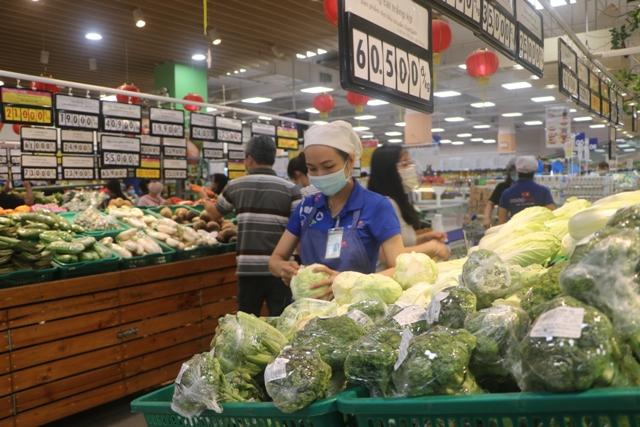
có một vài người đang đứng ở quầy hàng rau củ quả